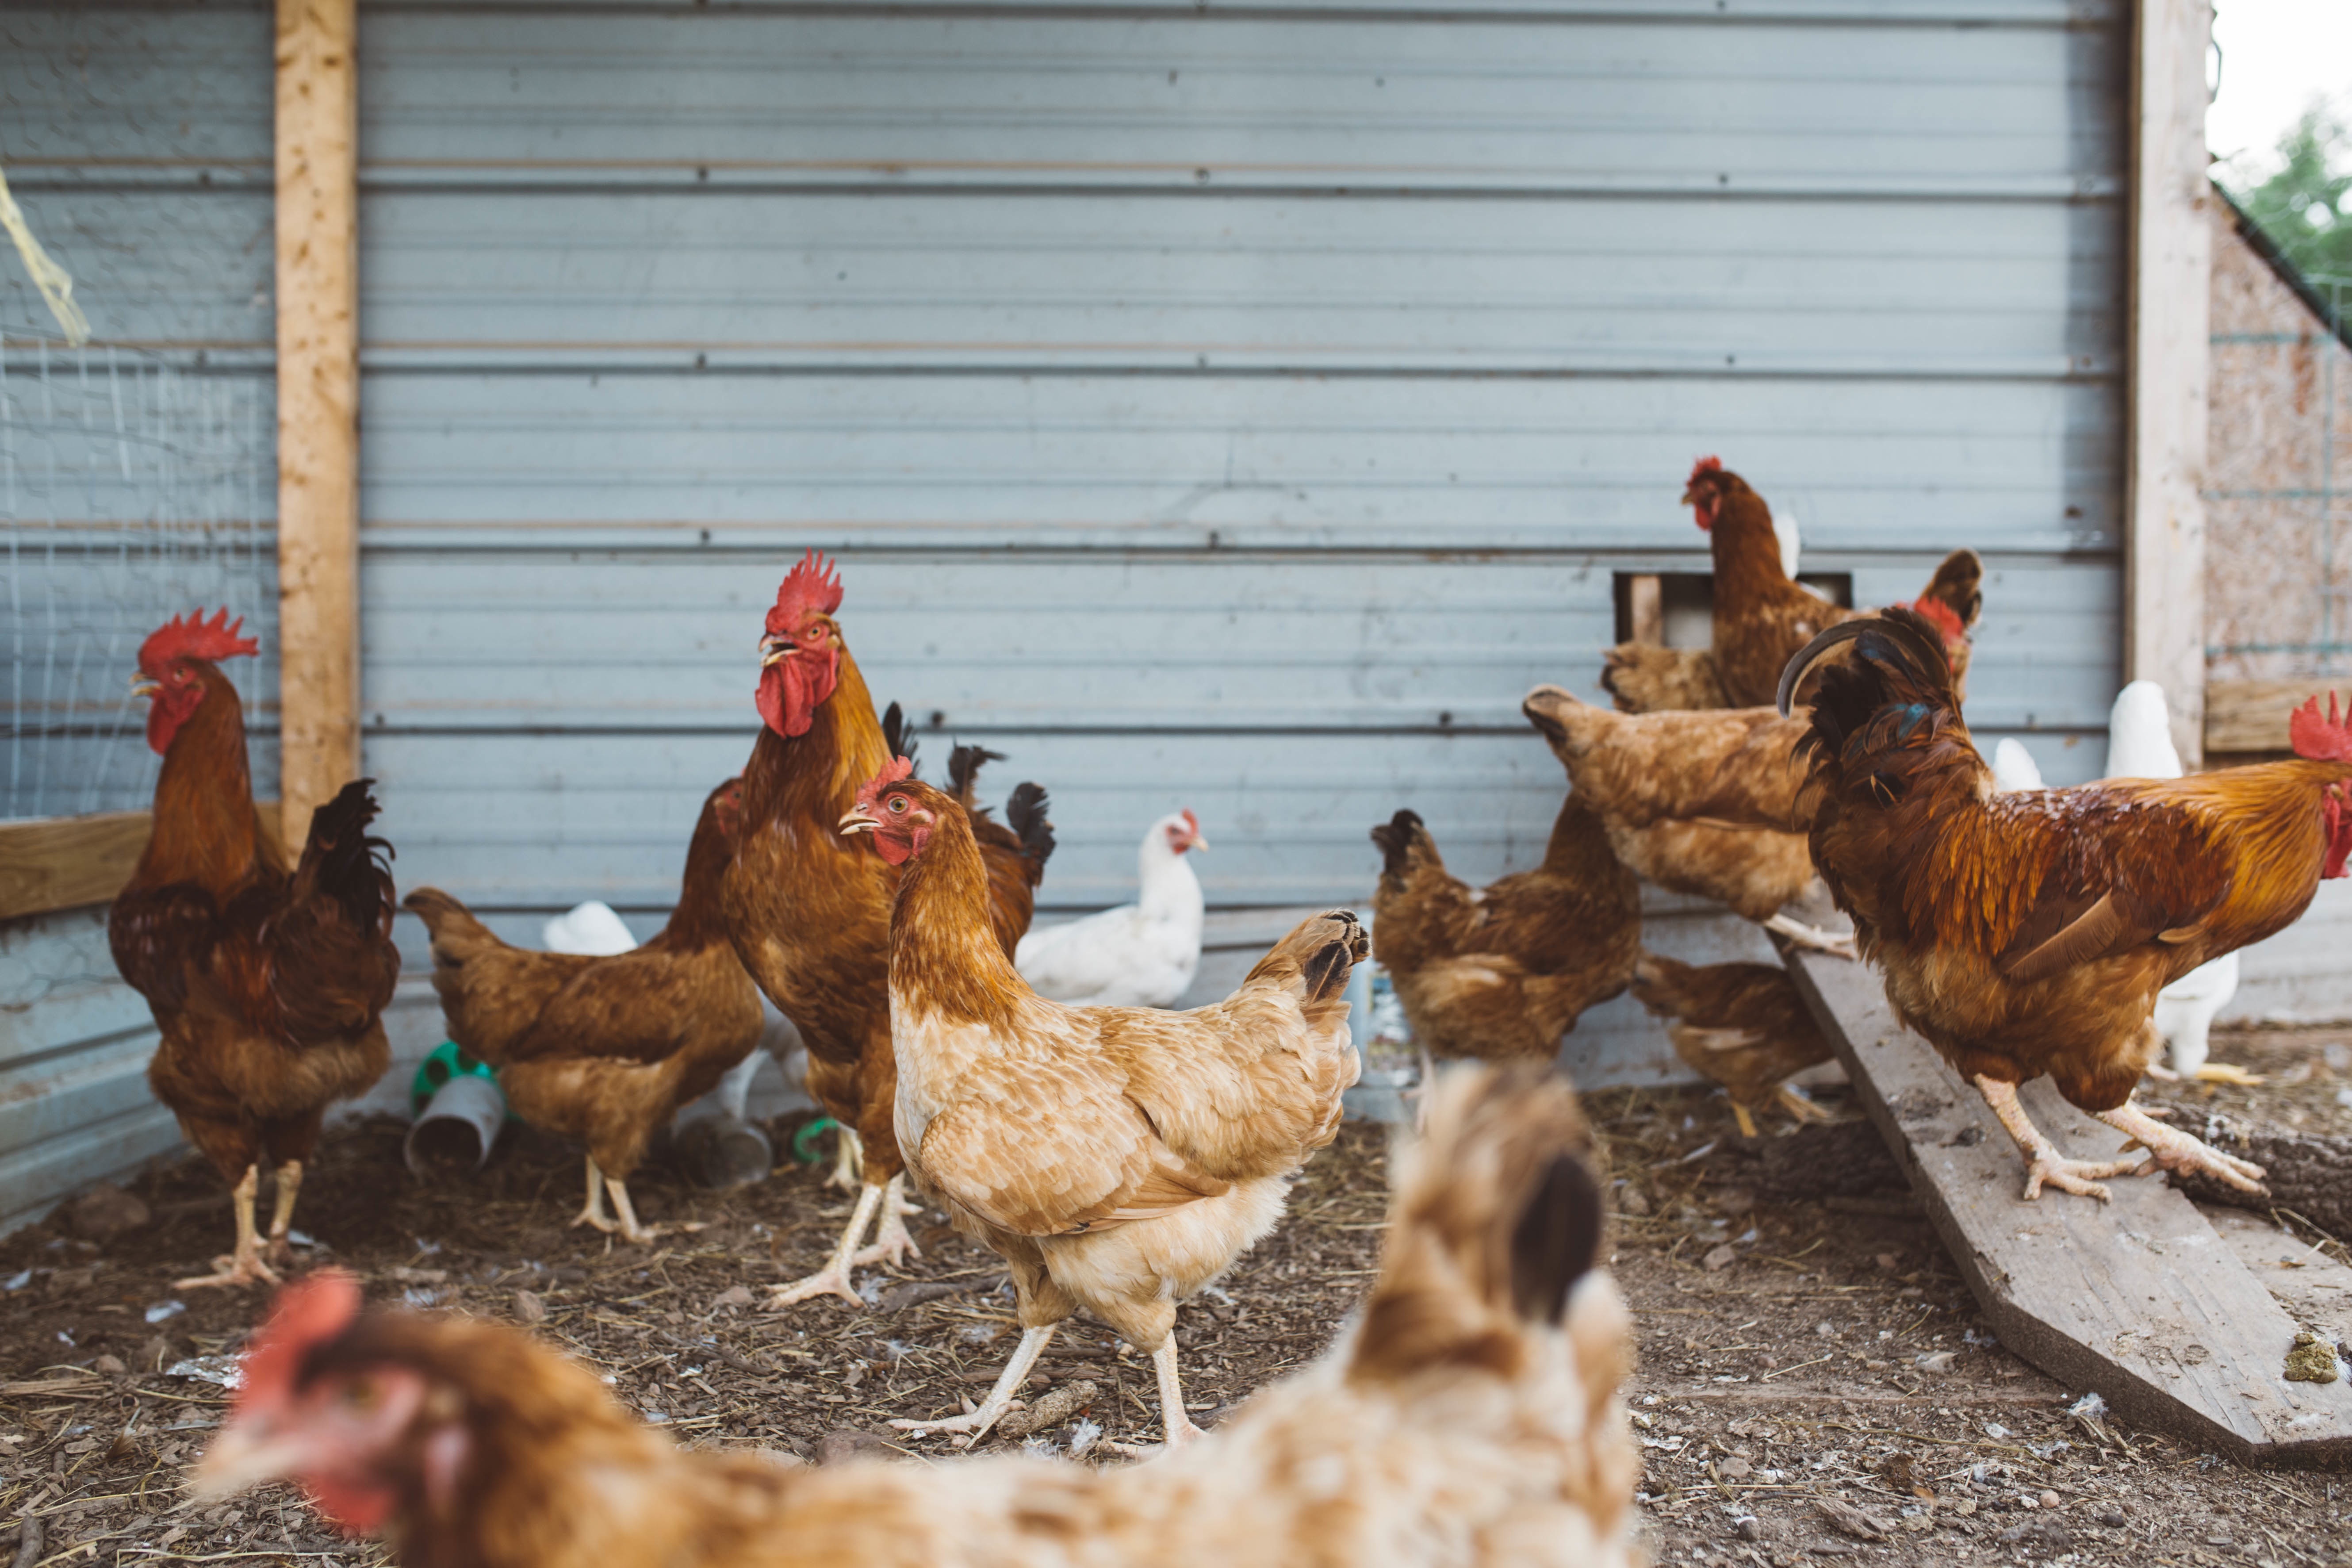
bird, farm, animal, livestock, feather, chicken, fauna, cage, rooster, poultry, hen, captivity, galliformes, coop, domestic, birdcage, phasianidae, chicken farm